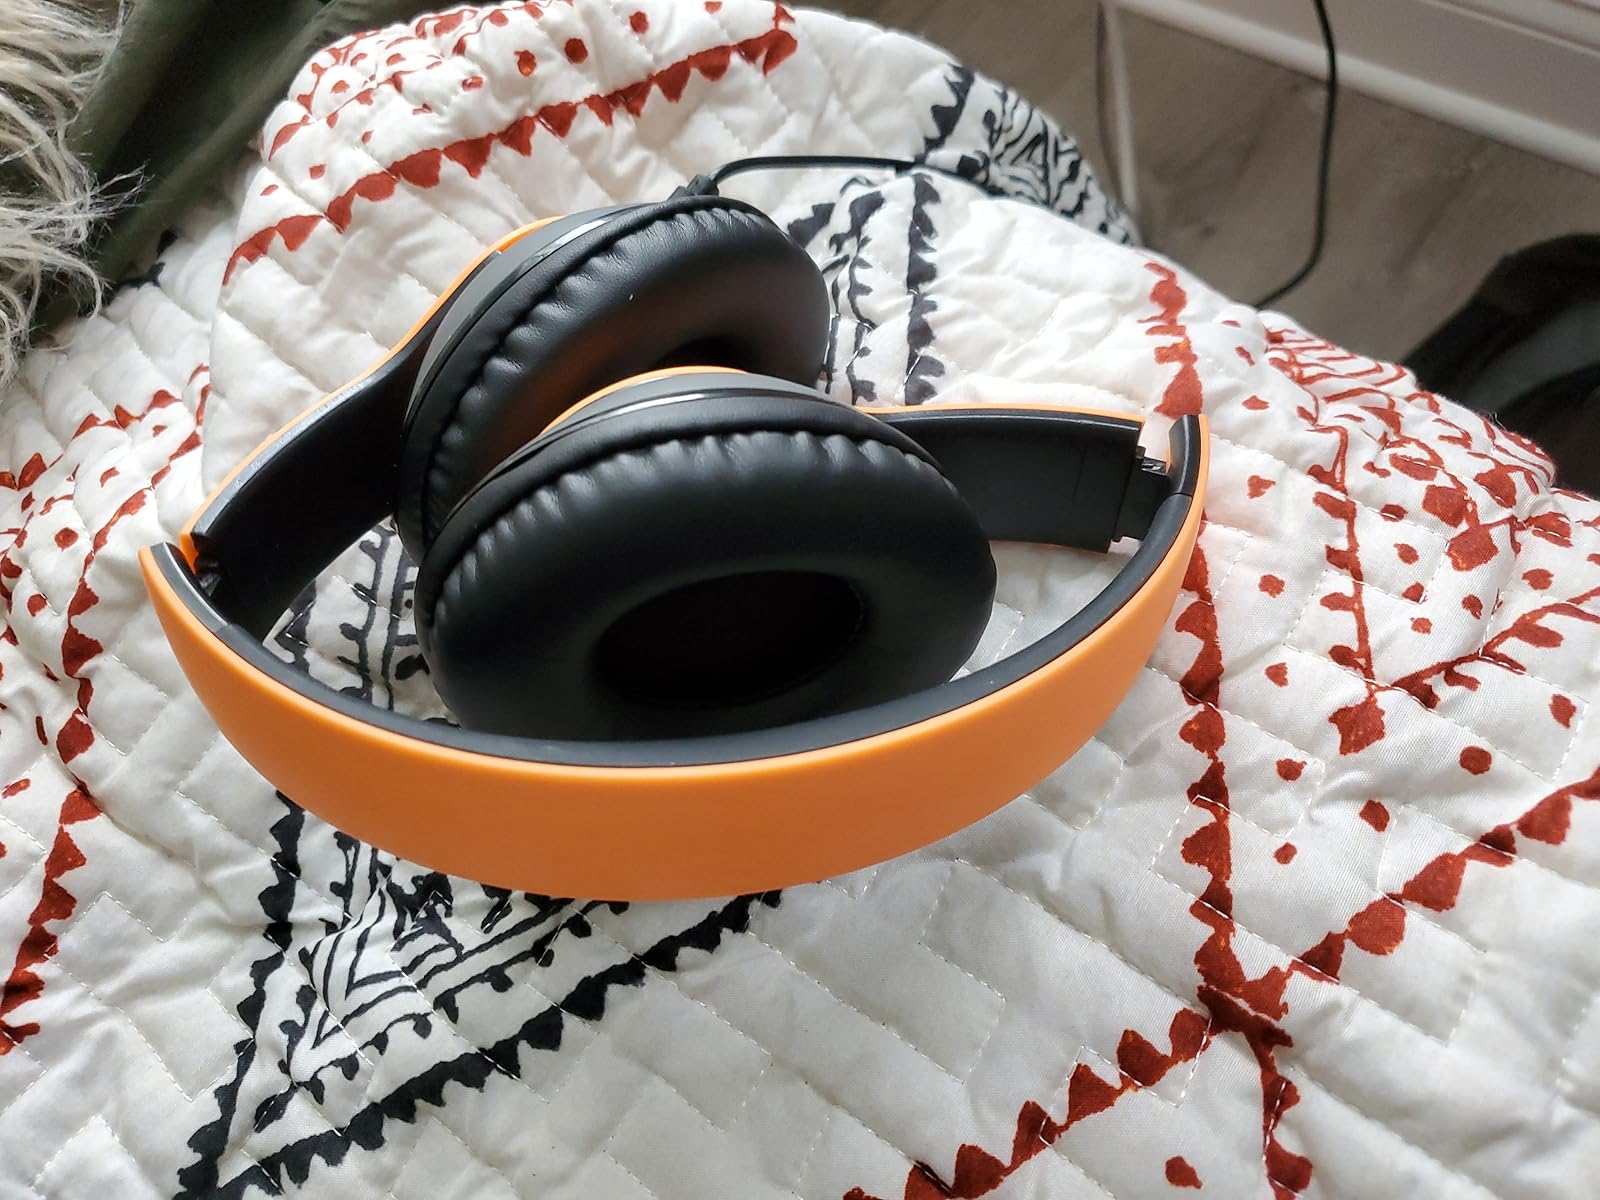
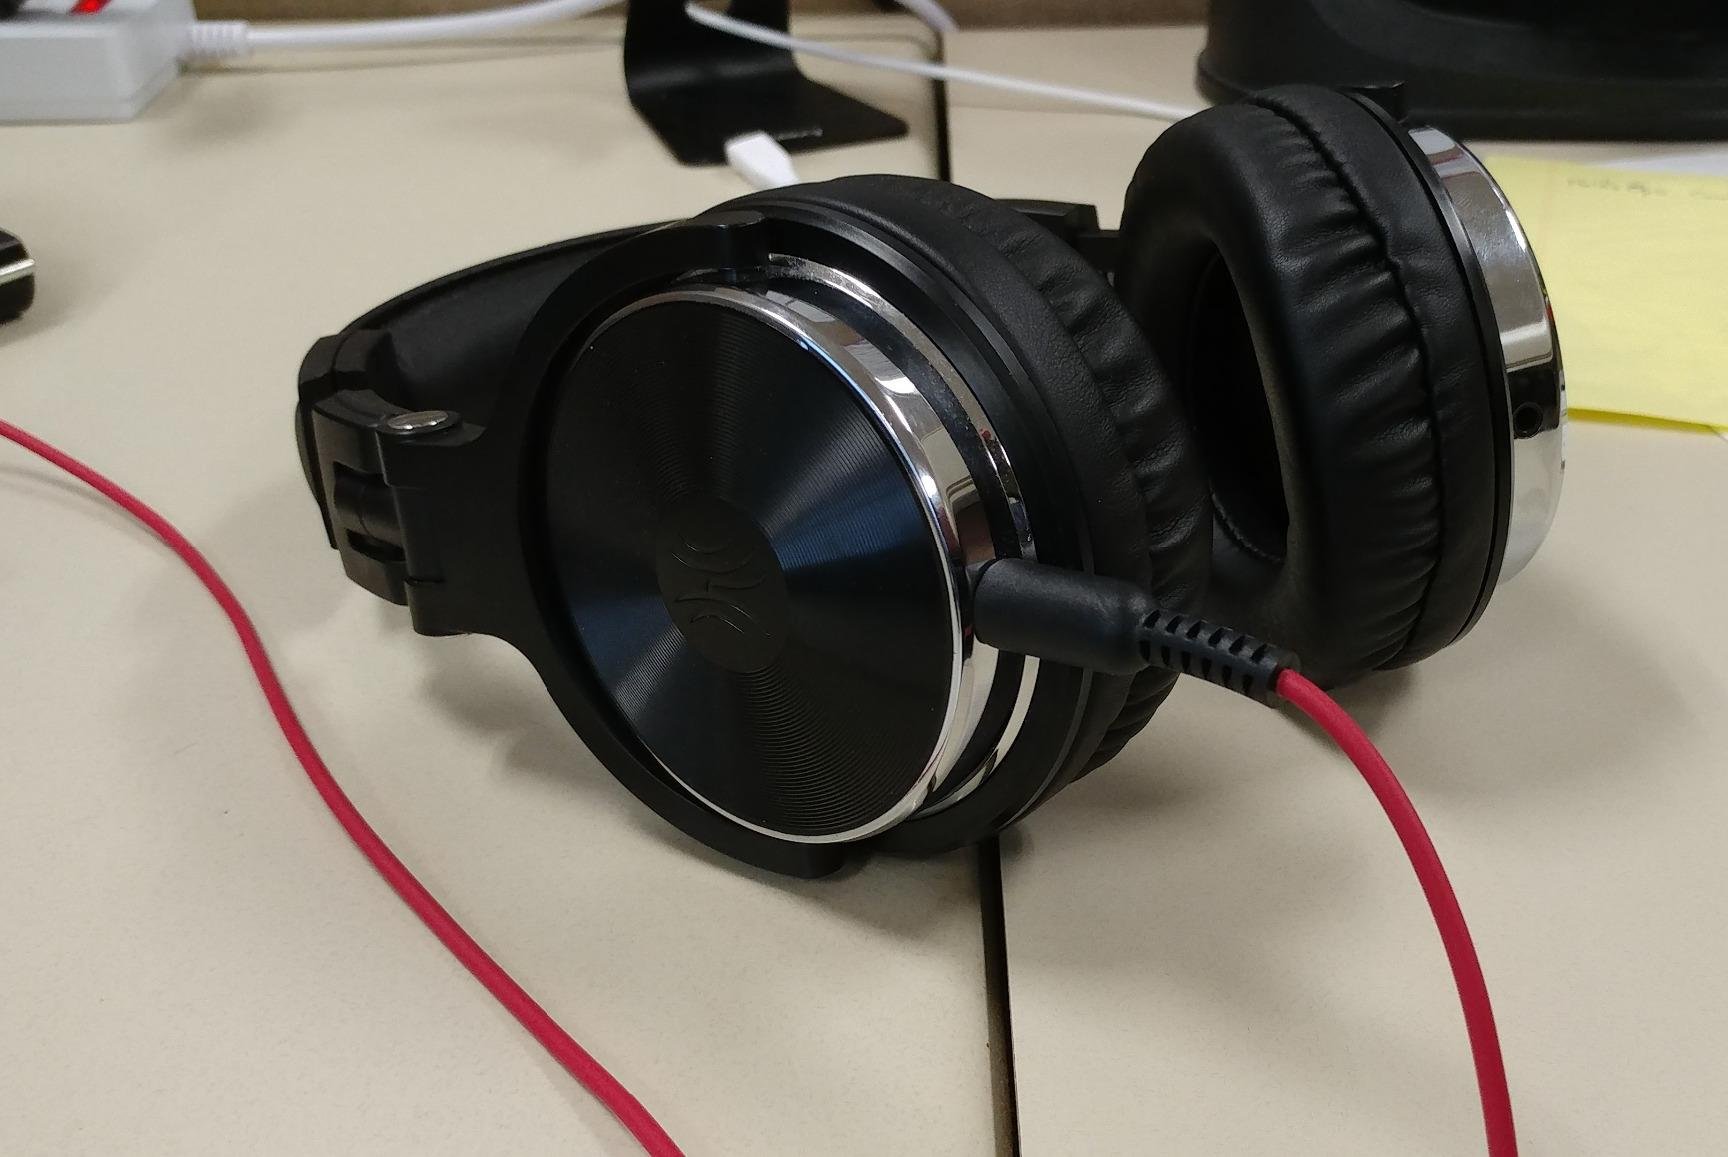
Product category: headphones
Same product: no